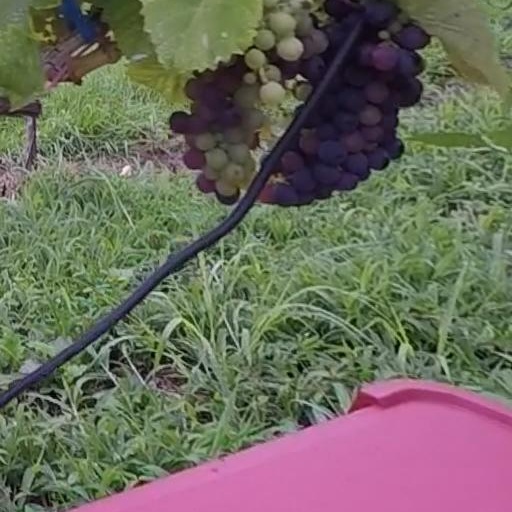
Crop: grape